West Virginia Mountaineers football

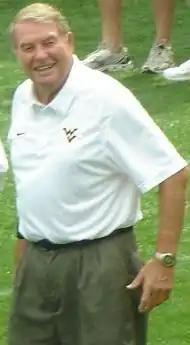
Don Nehlen, winner of four Coach of the Year awards at WVU.

Prior to West Virginia's Champs Sports Bowl match up with North Carolina State, Dana Holgorsen was hired as the "coach-in-waiting," serving as offensive coordinator during the 2011 season and replacing Stewart as head coach in 2012. Luck didn't believe Stewart was capable of leading the Mountaineers to a national championship, and was also concerned about declining season ticket sales. The relationship between Stewart and Holgorsen imploded just months later. Colin Dunlap of KDKA-FM in Pittsburgh claimed that Stewart had asked him to dig up dirt on Holgorsen while Dunlap was a reporter at the "Pittsburgh Post-Gazette." While athletic director Luck was unable to substantiate the claims, he decided that the coach-in-waiting arrangement was untenable, leading to Stewart's resignation and Holgorsen becoming head coach.